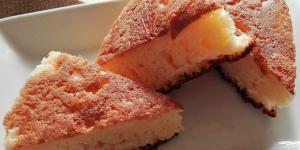
bizcocho sin aceite ni mantequilla